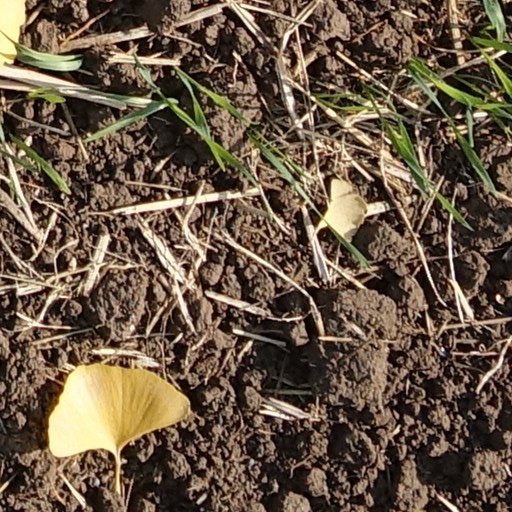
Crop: wheat